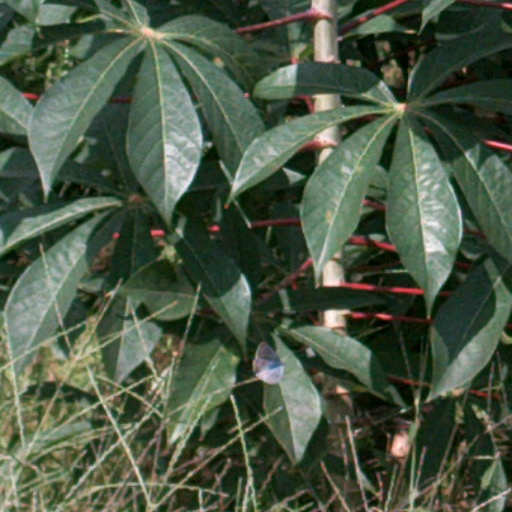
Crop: cassava